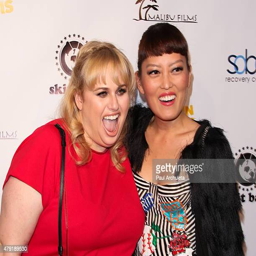
actors attend the special screening